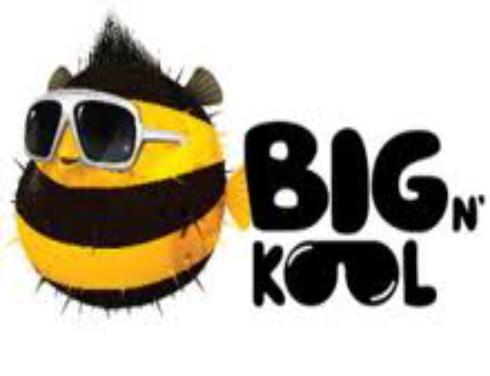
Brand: Beeline
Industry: Others